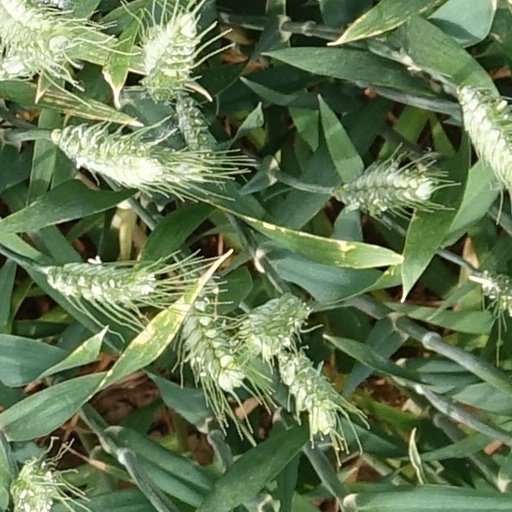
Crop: wheat